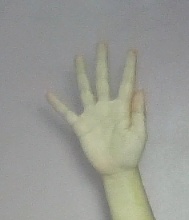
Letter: sheen